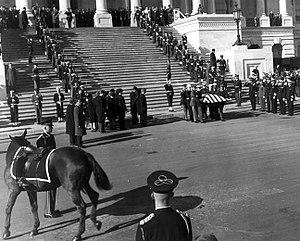
L’assassinat de John Fitzgerald Kennedy, trente-cinquième président des États-Unis, a lieu le vendredi 22 novembre 1963 à Dallas à 12 h 30 CST, soit 18 h 30 UTC. Le cortège présidentiel traverse à vitesse réduite le centre de la ville. Lorsque la voiture présidentielle, décapotée, passe sur Dealey Plaza, John F. Kennedy est mortellement blessé par des tirs d'arme à feu. Une heure et demie après la fusillade, un homme, Lee Harvey Oswald, est arrêté dans un cinéma pour avoir tué un policier, J. D. Tippit. Identifié comme un des employés du dépôt de livres, bâtiment d'où on a tiré sur le cortège selon des témoins, et au cinquième étage duquel on a retrouvé un fusil à lunette lui appartenant, il est considéré par la police de Dallas comme le principal suspect de l'assassinat du président. Deux jours après, lors de son transfert à la prison de Dallas, il est à son tour assassiné par Jack Ruby, un propriétaire de boîte de nuit.